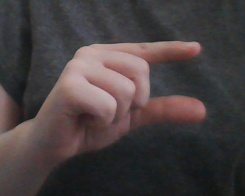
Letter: dal